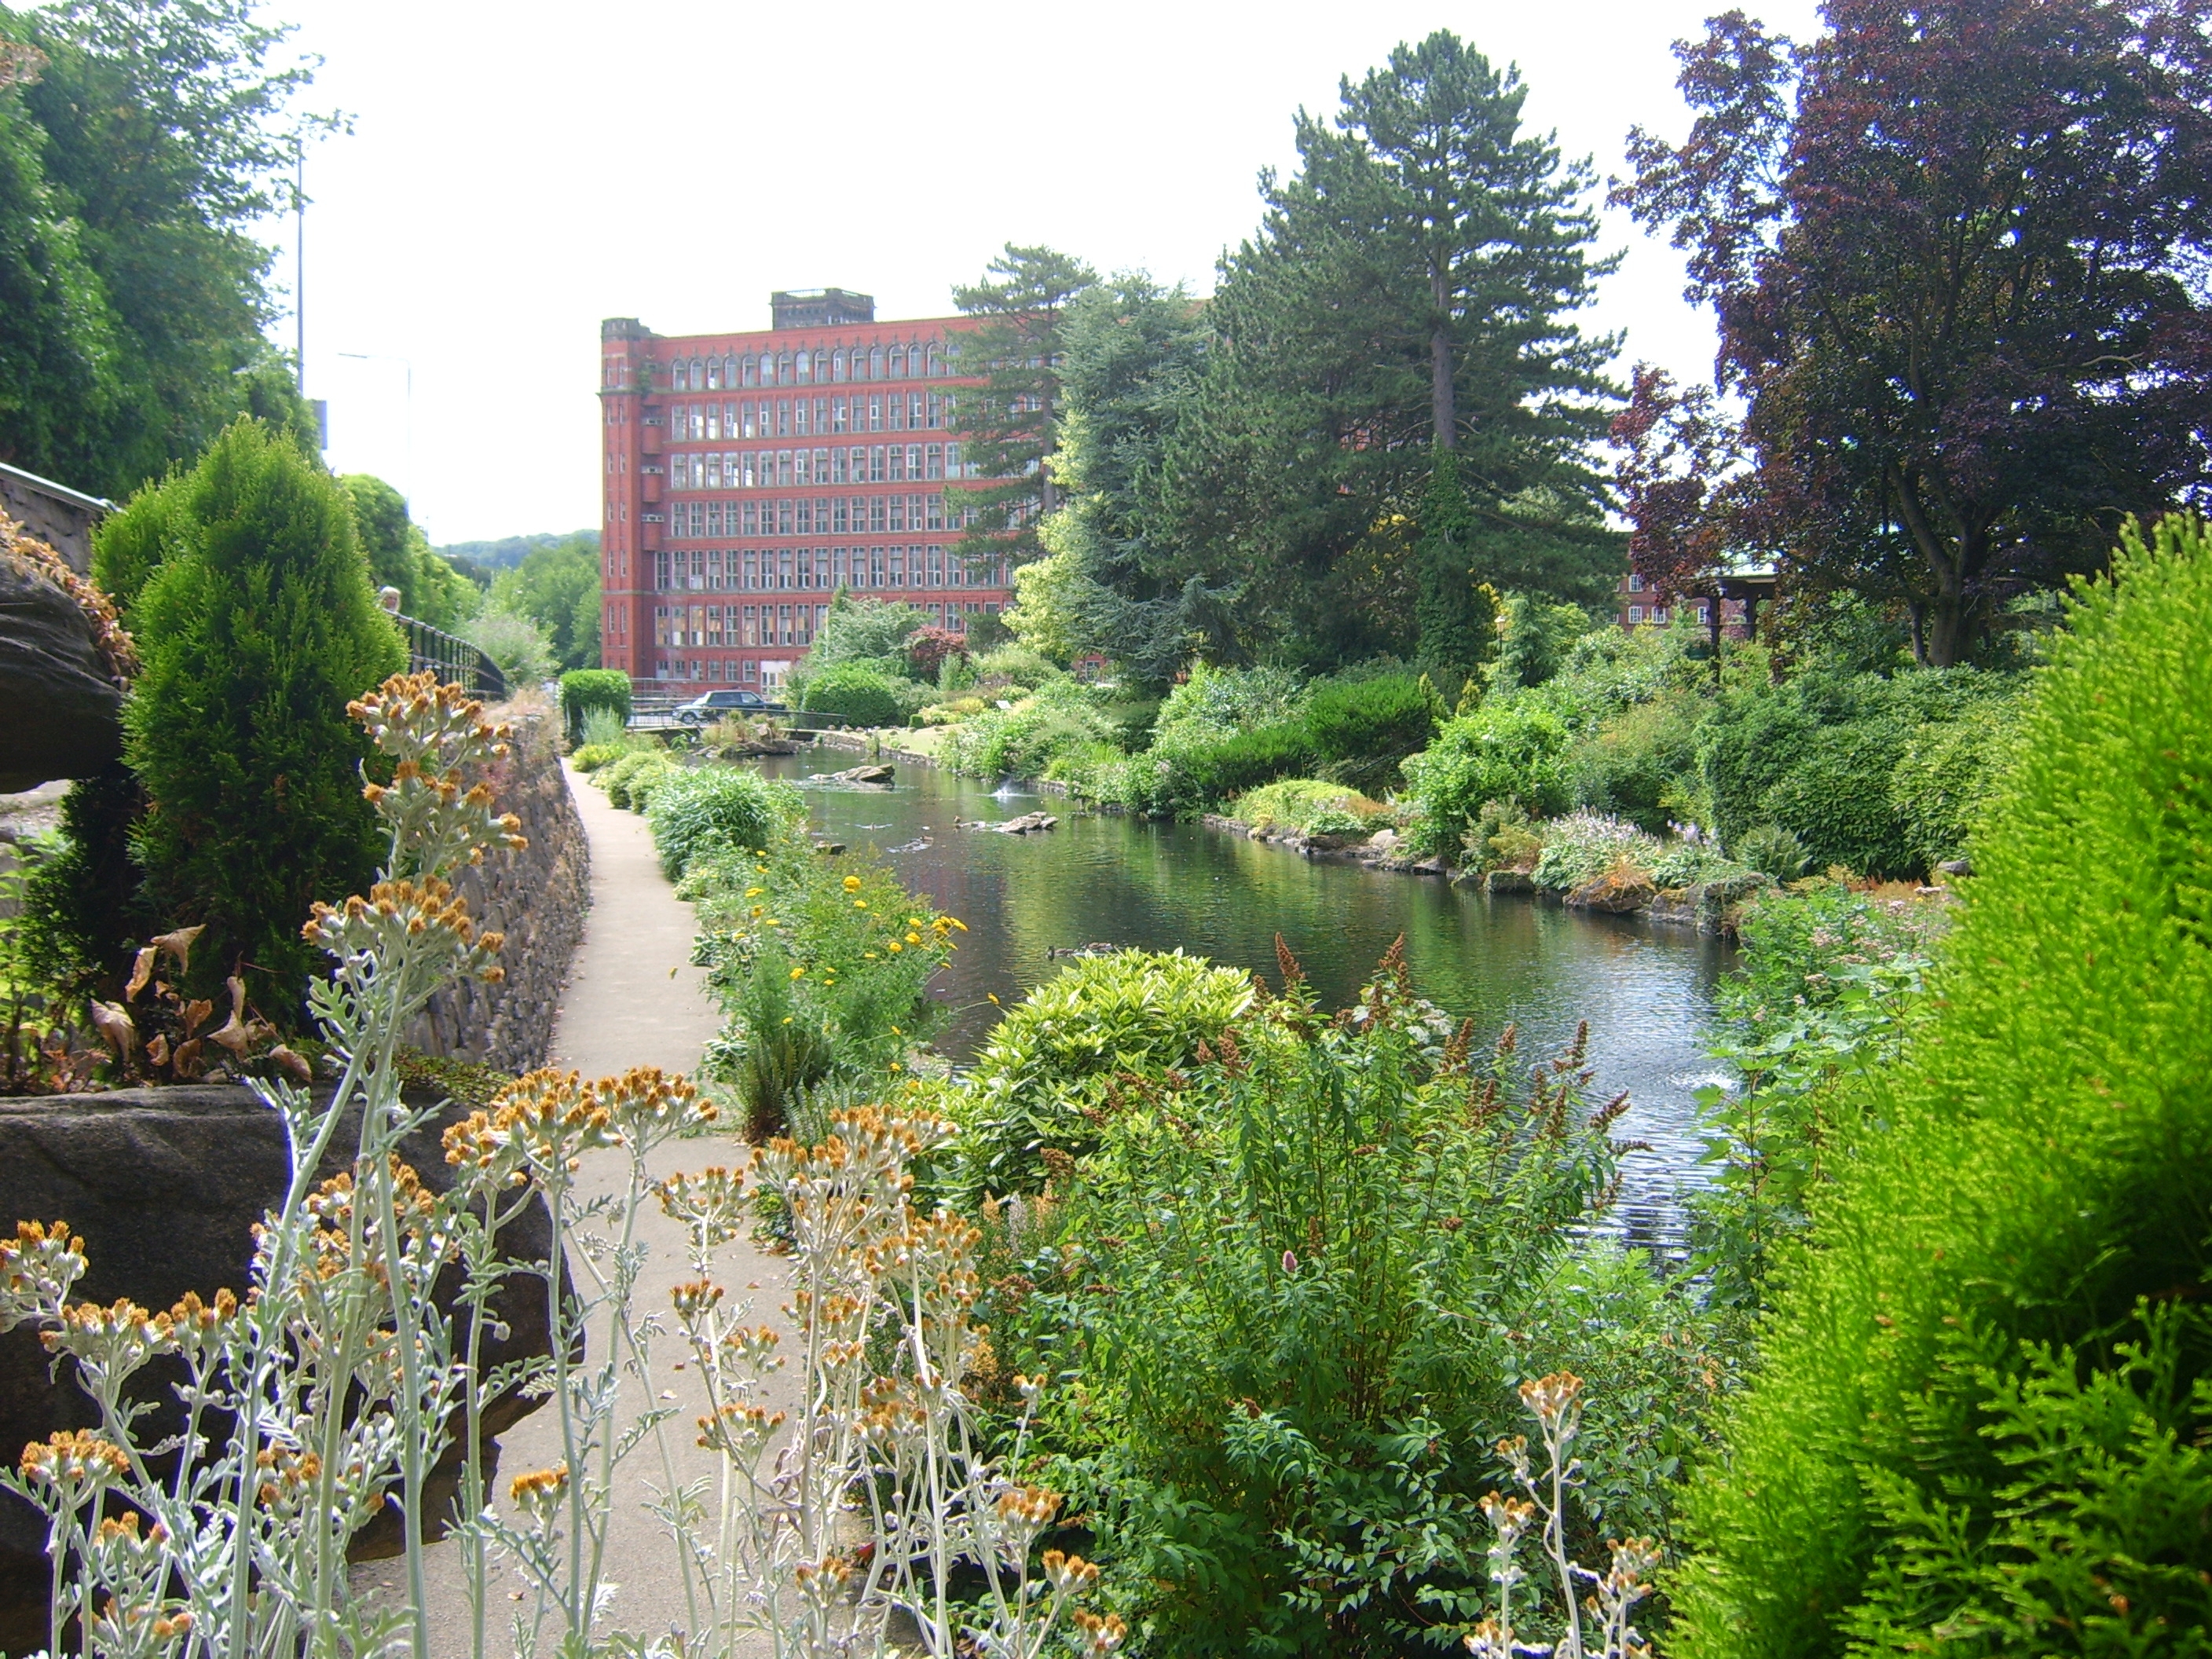
nature, vegetation, waterway, garden, botanical garden, water, tree, plant, leaf, watercourse, pond, bank, biome, landscaping, landscape, shrub, grass, river, canal, riparian zone